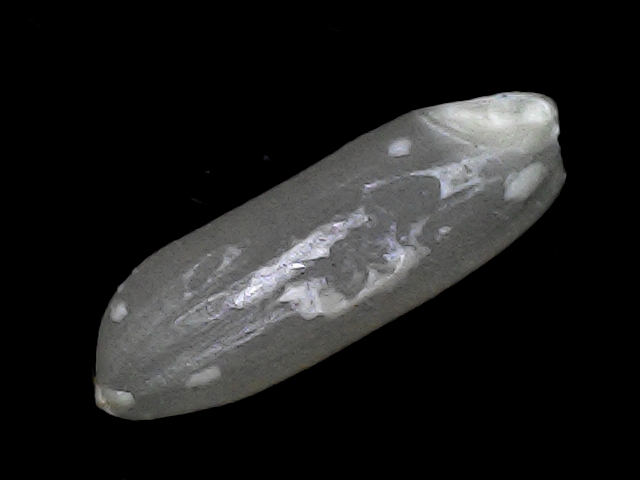
Rice variety: BD56